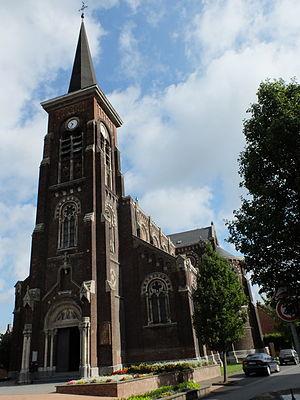
Vue de l'église Saint-Amand de Neuville-sur-Escaut.
Neuville-sur-Escaut est une commune française, située dans le département du Nord en région Hauts-de-France.